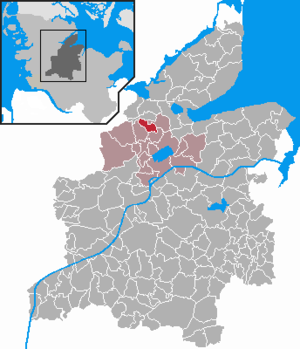
Hytten (Sydslesvig)
Kort
Hytten eller Hütten er en landsby og kommune i det nordlige Tyskland, beliggende i Amt Hüttener Berge i den østlige del af Kreis Rendsborg-Egernførde. Kreis Rendsborg-Egernførde ligger i den centrale del af delstaten Slesvig-Holsten. Landsbyen ligger cirka 7 kilometer vest for Egernførde og 14 kilometer sydøst for Slesvig by i Hytten Bjerge. Sydvest for byen løber motorvejen Bundesautobahn 7 fra Hamborg til den dansk-tyske grænse. Kommunen samarbejder på administrativt plan med andre med andre kommuner i Hytten Bjerges kommunefællesskab.